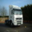
Label: truck